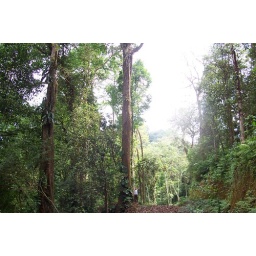
This is up top in the mountains. I am out in the rain forest walking a development tract. Big ass trees.